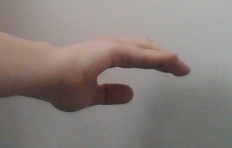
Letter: jeem